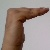
The image shows a hand gesture representing a space in Indian Sign Language.